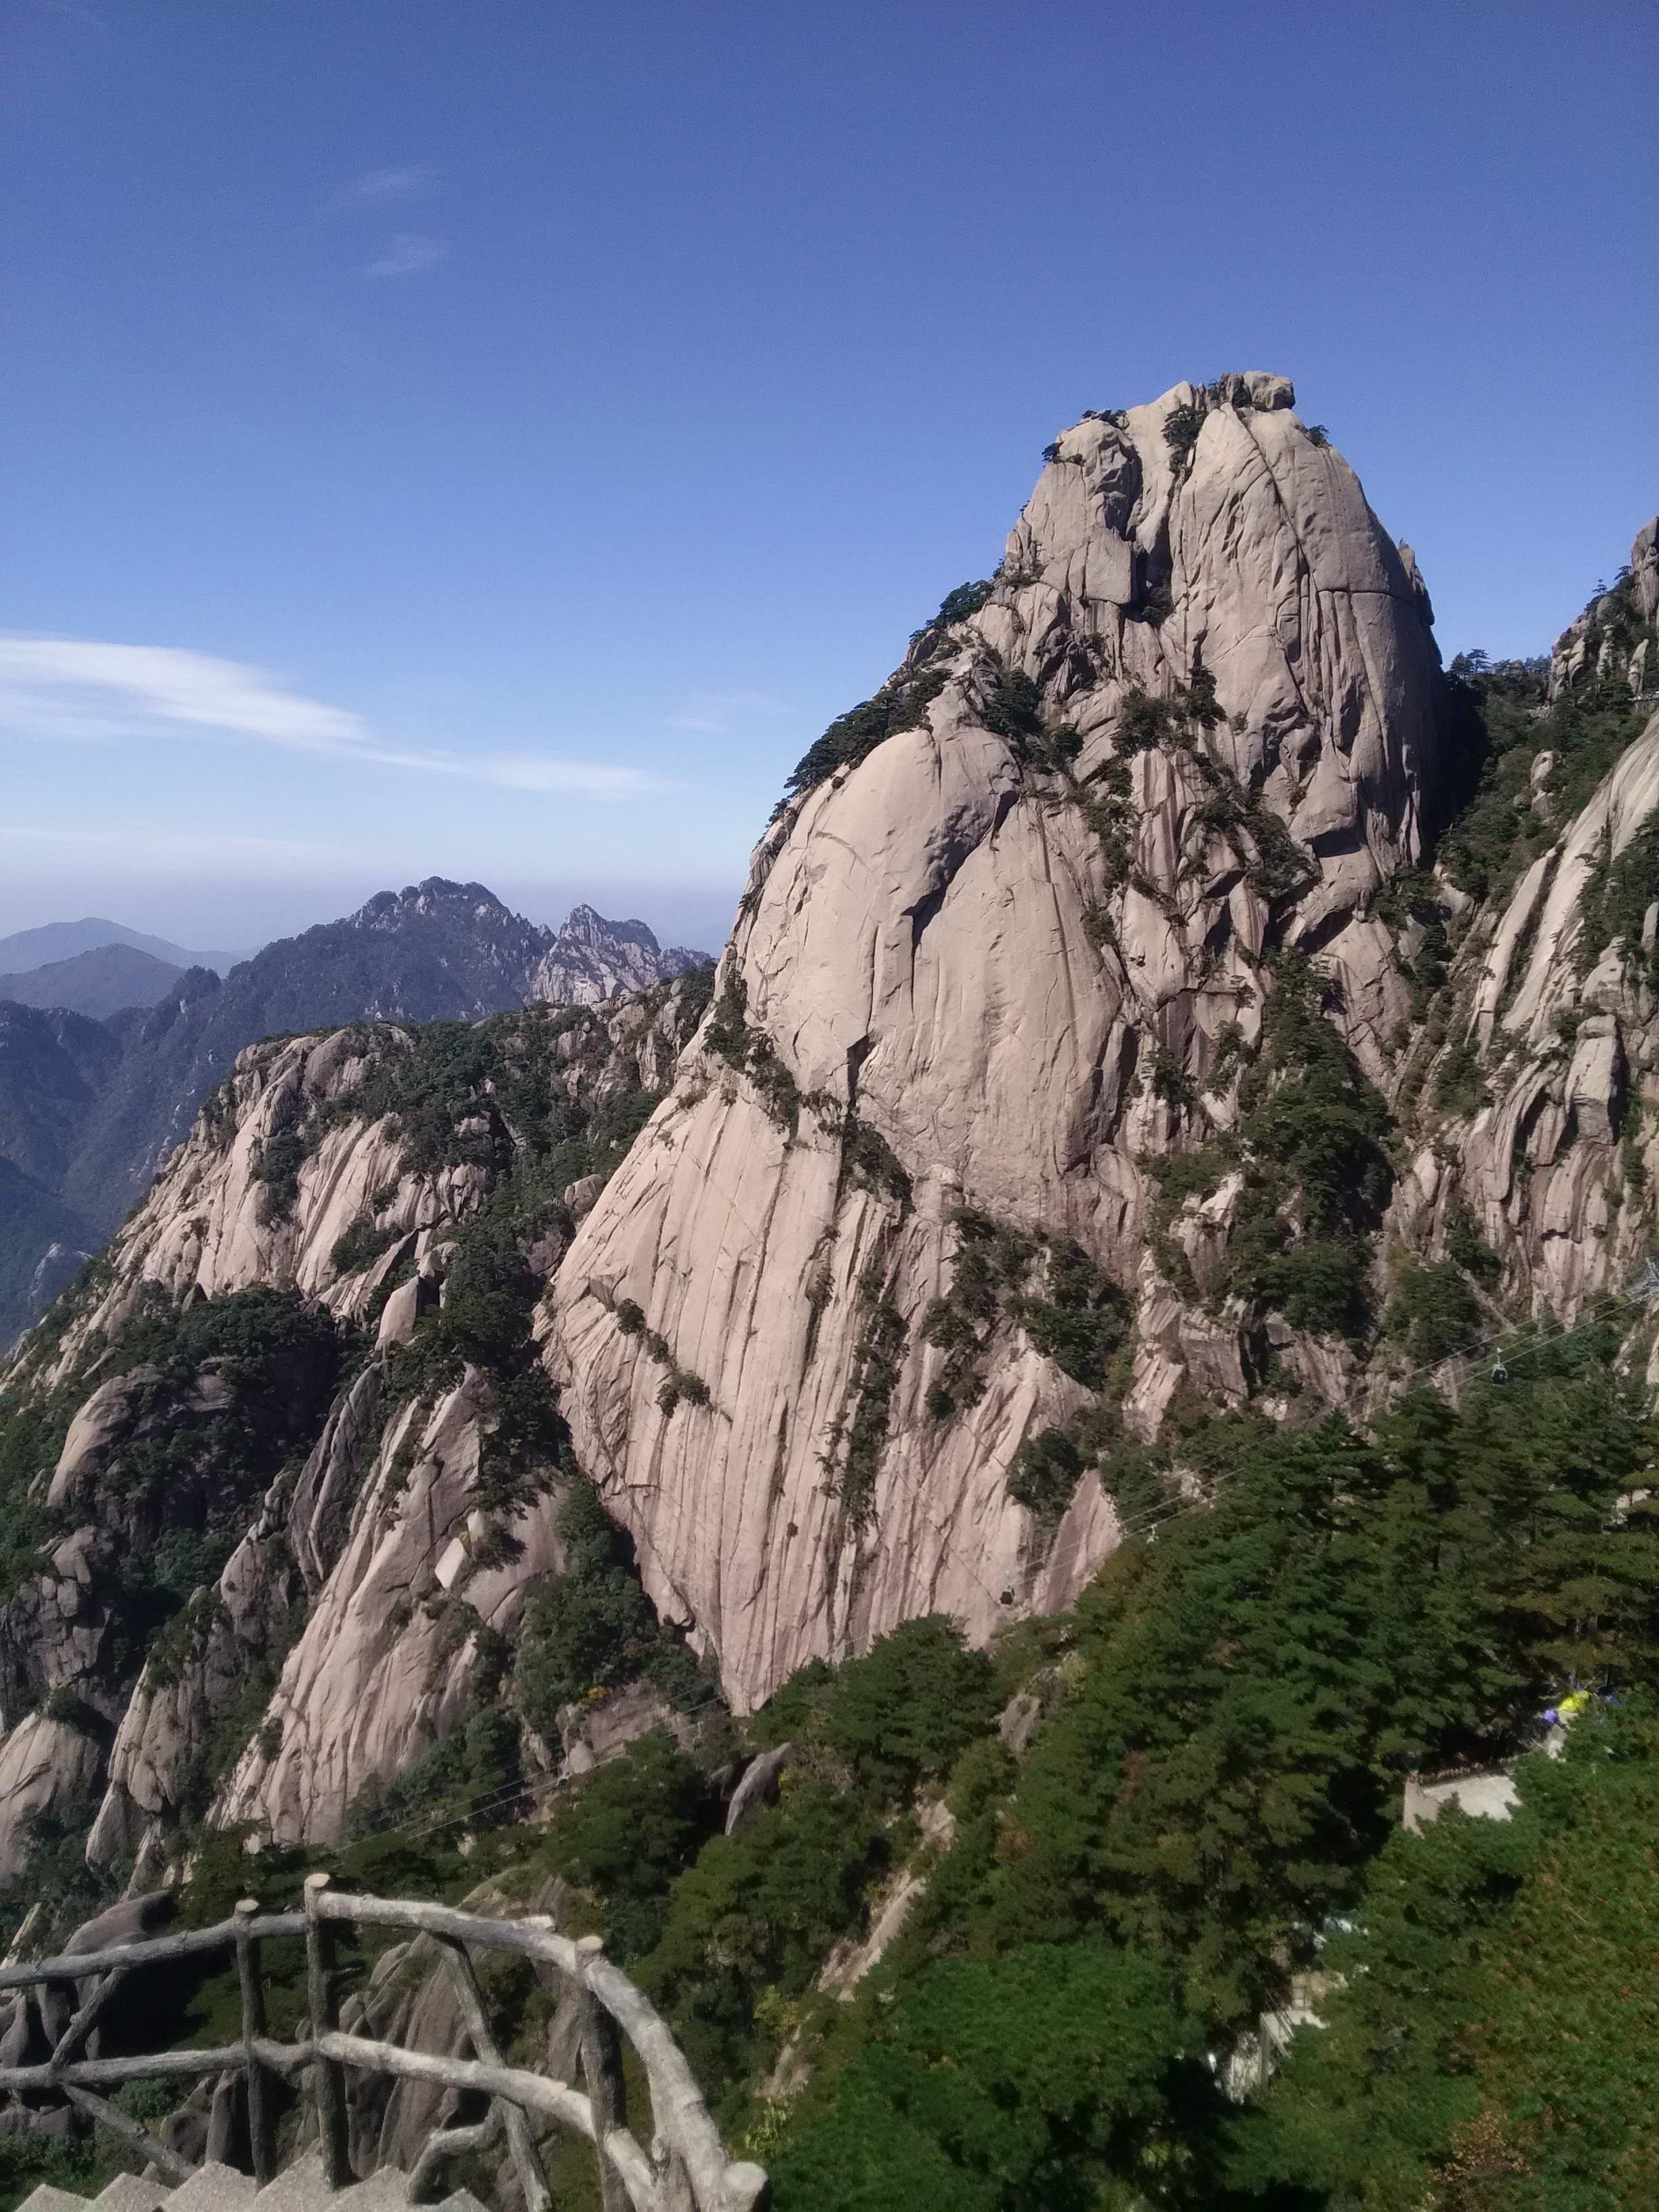
landscape, rock, wilderness, walking, mountain, hiking, trail, adventure, valley, mountain range, formation, cliff, natural, park, scenery, terrain, national park, ridge, summit, geology, alps, badlands, plateau, wadi, the scenery, landform, mountain pass, geographical feature, mountainous landforms